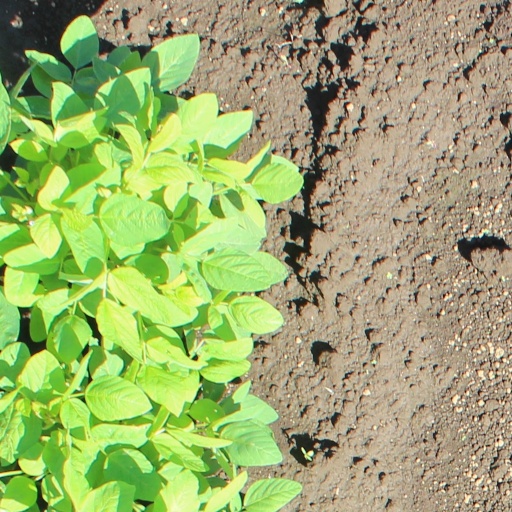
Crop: soybean